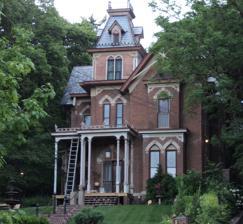
Building: Lysander Tulleys House
Country: United States of America
Year built: 1877
Historic house in Iowa, United States United States historic place Lysander Tulleys House U.S. National Register of Historic Places U.S. Historic district Contributing property Show map of Iowa Show map of the United States Location 151 Park Ave. Council Bluffs, Iowa Coordinates 41°15′37.8″N 95°50′38.7″W / 41.260500°N 95.844083°W / 41.260500; -95.844083 Area less than one acre Built 1877 Built by Wickham Bros. Architect P.E. Hale Architectural style Late Victorian Part of Park/Glen Avenues Historic District ( ID10000160 ) NRHP reference No. 79000929 Added to NRHP October 18, 1979 The Lysander Tulleys House is a historic building located in Council Bluffs, Iowa , United States .  Born in Ohio , Tulleys was a school teacher and served in the Civil War before settling in Council Bluffs where he was a partner in Burnham-Tulleys, which provided agricultural loans.  In the 1890s they expanded their partnership and entered into real estate, which helped them survive the decade's economic downturn. This 2½-story brick Victorian house was designed by Chicago architect P.E. Hale, and built by Wickham Brothers, a local contractor.  The focal point is a three-story square tower capped by a mansard roof with dormers . Its first two stories are brick and the third story is wood with corner pilasters .  The friezes above the windows of the main facade are concrete.  The other decorative elements are rather simple and include plain cornices and relatively unadorned porches. The house was individually listed on the National Register of Historic Places in 1979. In 2010 it was included as a contributing property in the Park/Glen Avenues Historic District . References